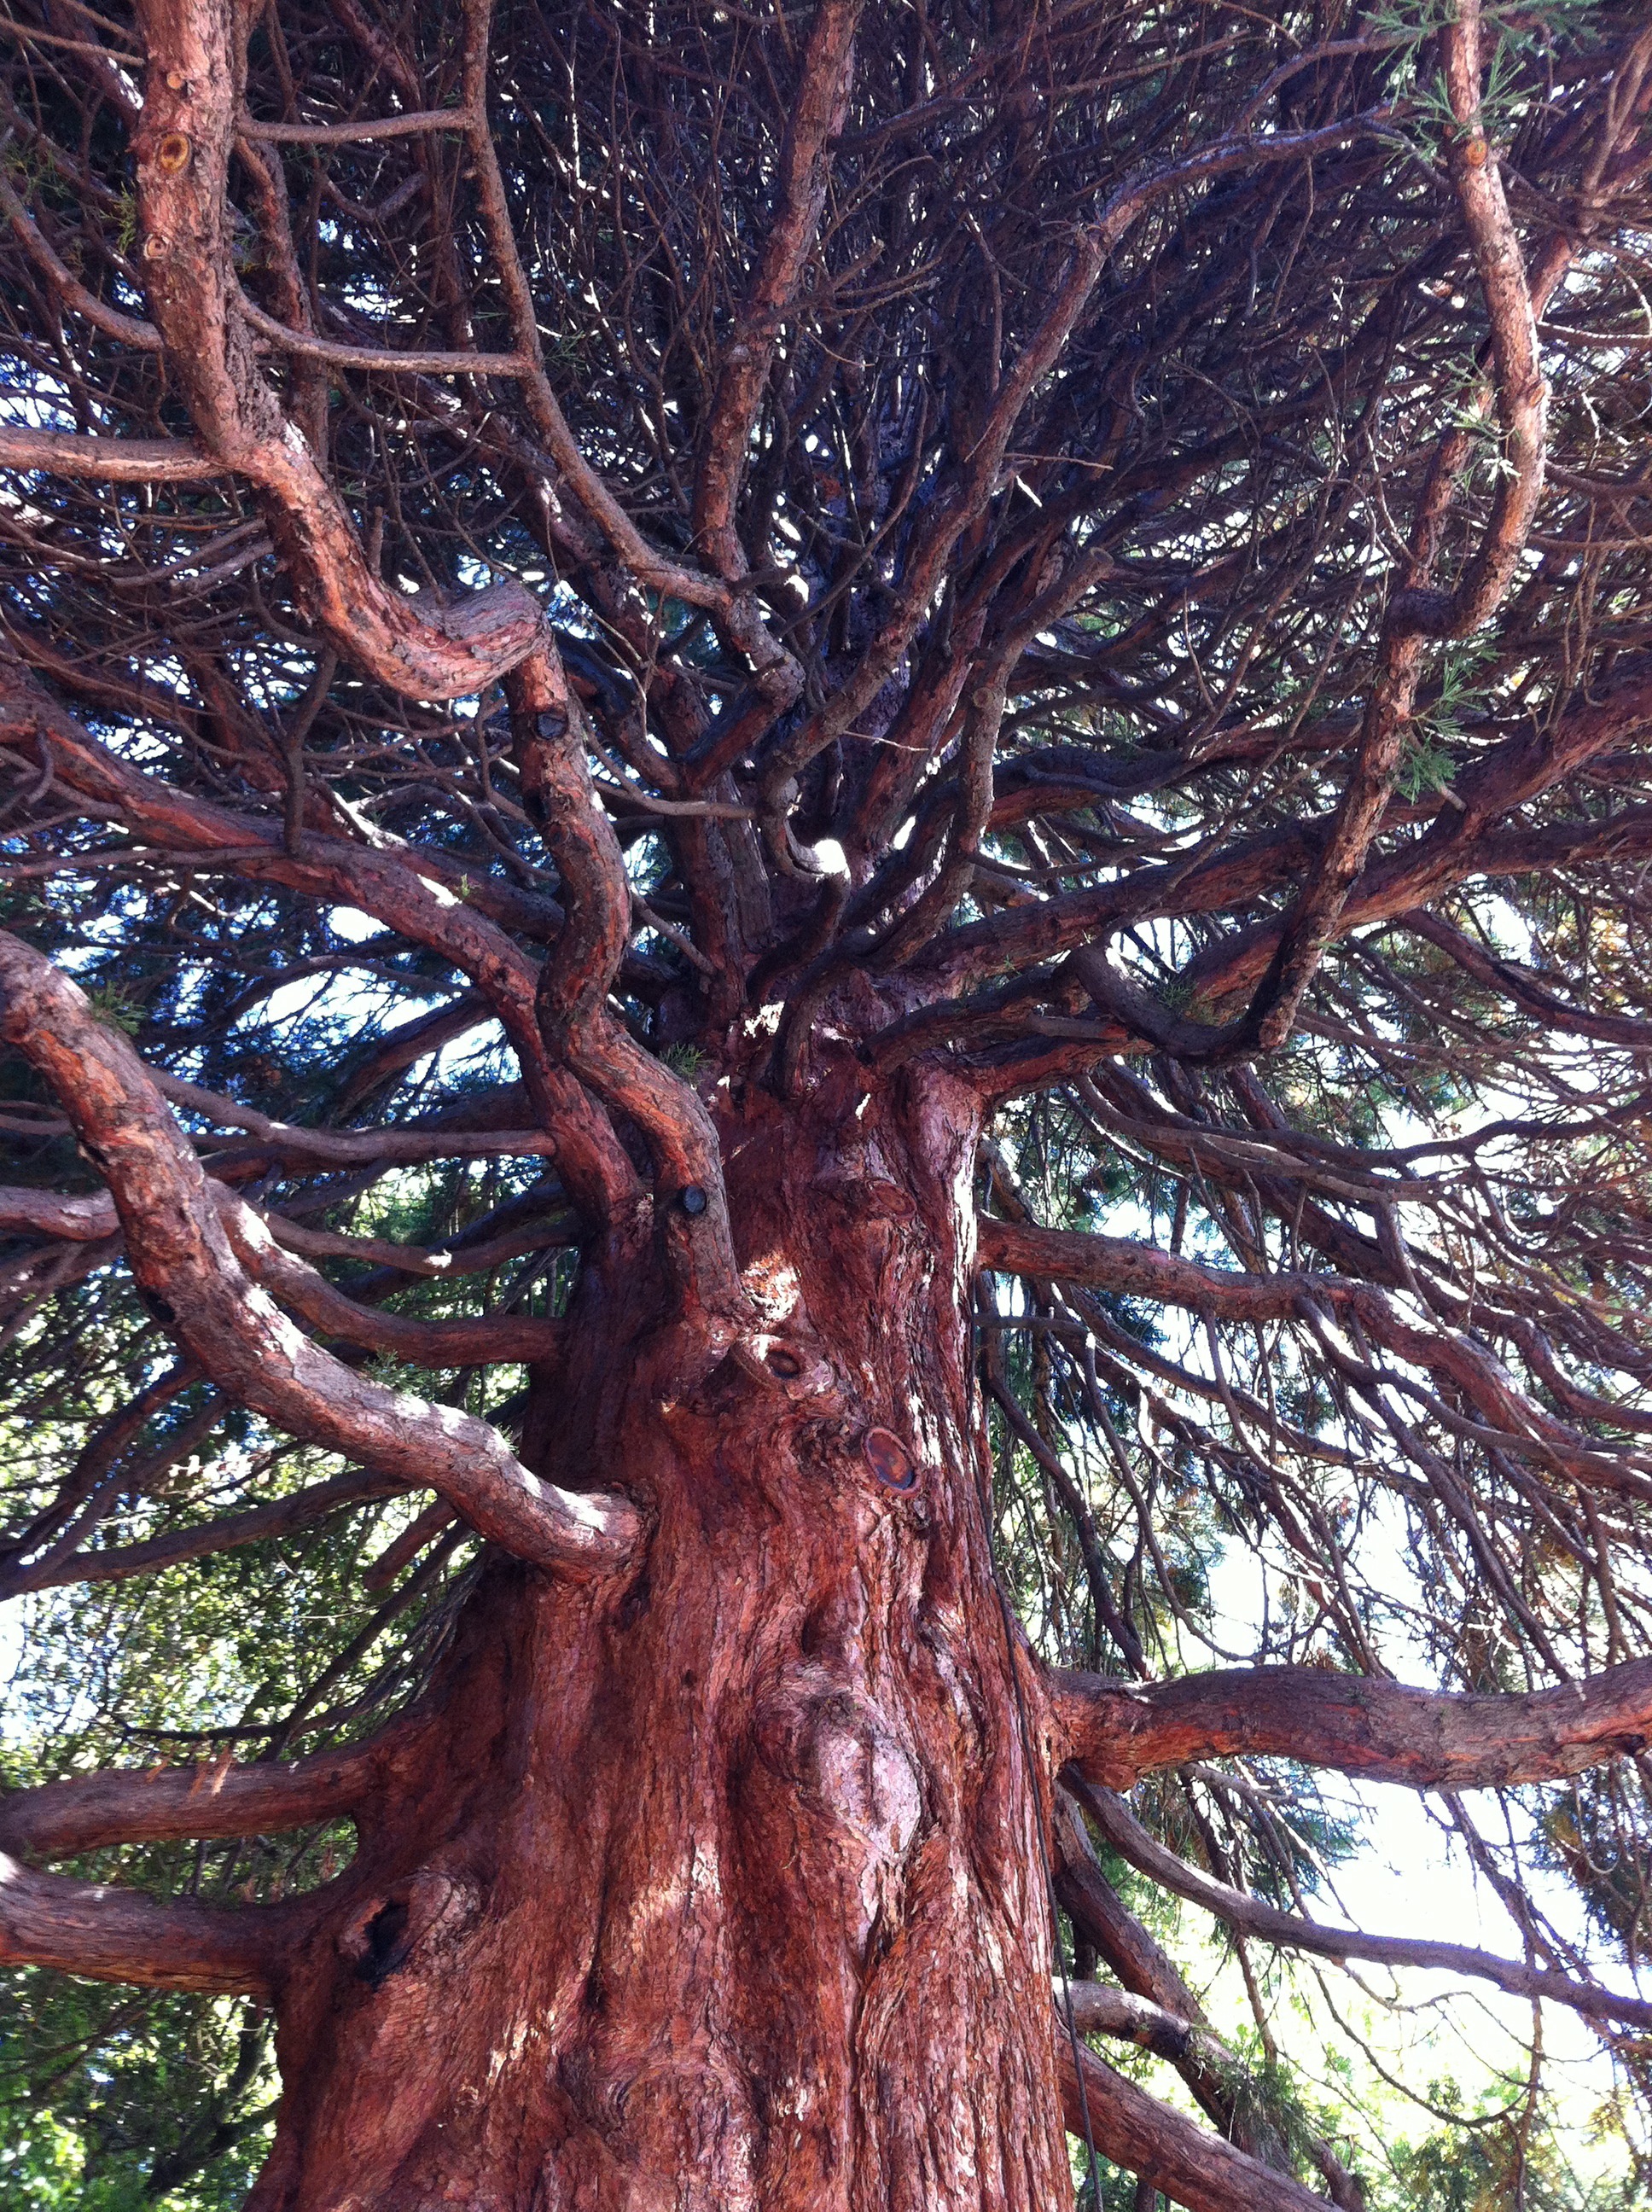
tree, nature, branch, plant, trunk, summer, bark, botany, root, close up, flowering plant, plant stem, woody plant, land plant